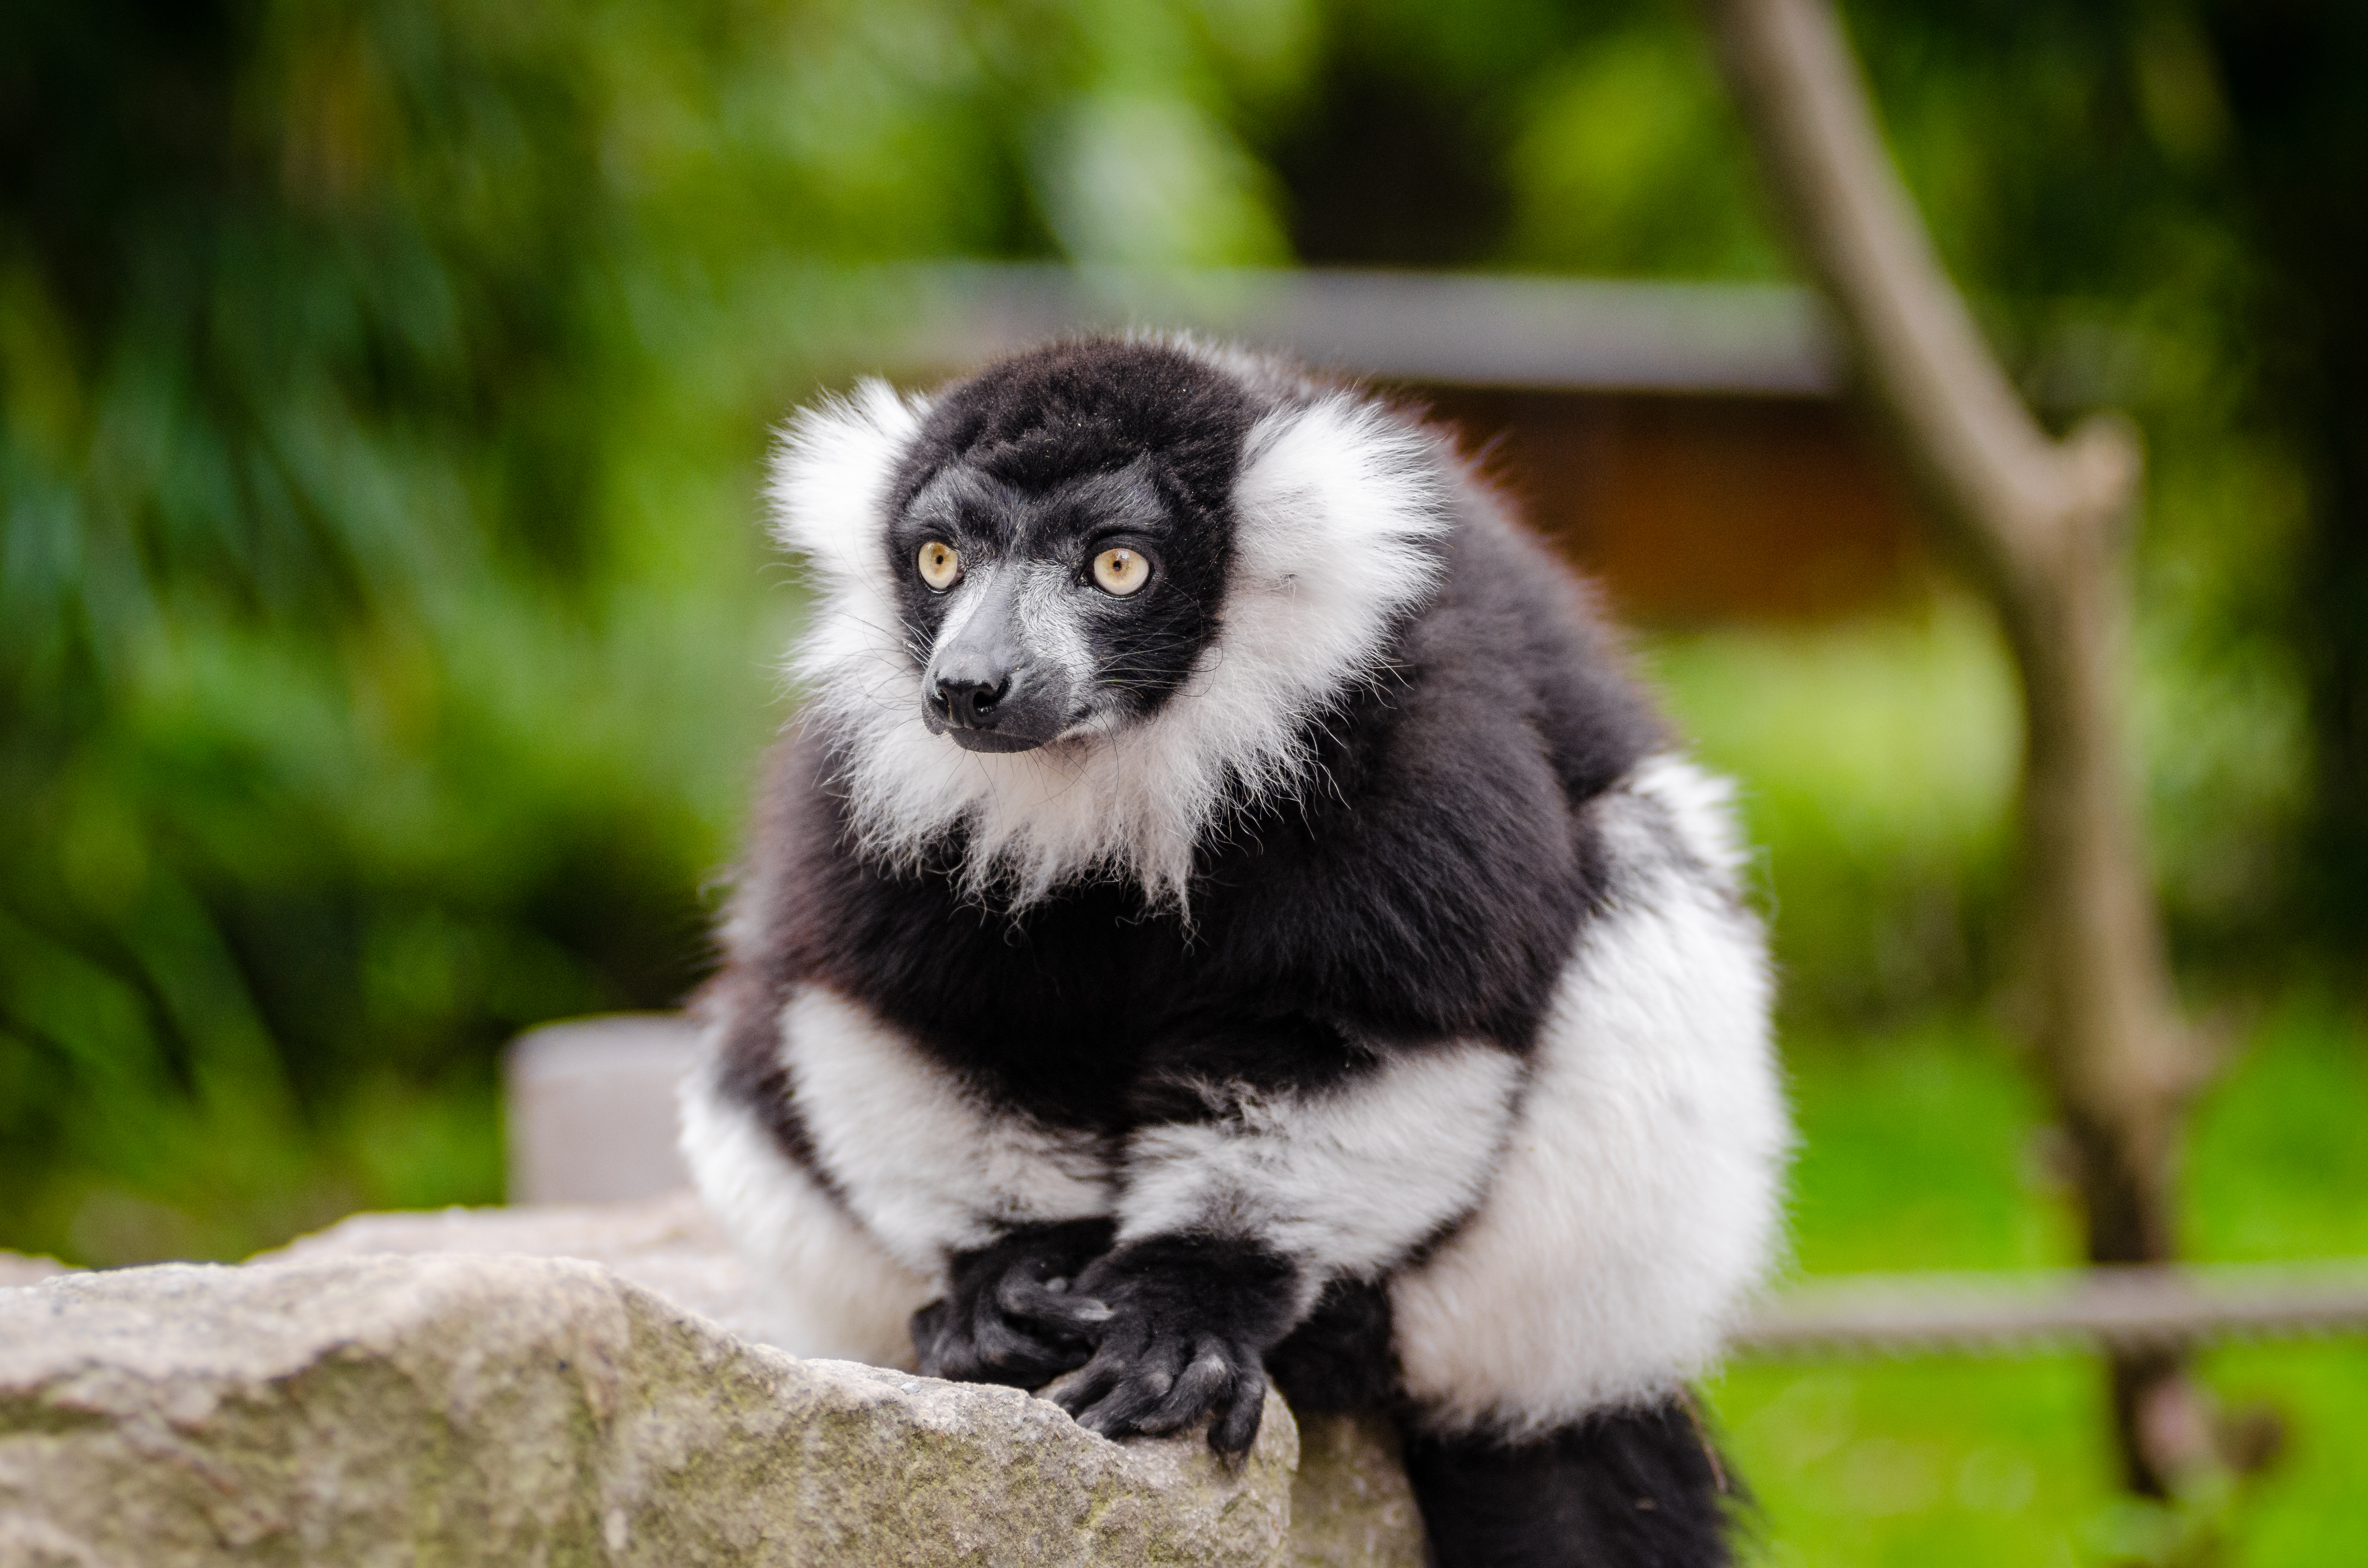
animal, wildlife, zoo, mammal, fauna, primate, gibbon, madagascar, vertebrate, lemur, macaque, old world monkey, new world monkey